Capitol Centre, Cardiff

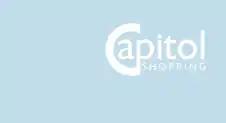

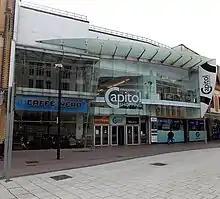
Entrance to the Capitol Centre

Capitol Centre (previously: Capitol Exchange Centre) is an indoor shopping centre in the city of Cardiff, Wales. Functioning as one of the city's retail malls, The building is built on the site of the former Capitol Theatre, and is situated at the eastern end of Queen Street near the Dumfries Place bus terminus and Cardiff Queen Street railway station.